Karim Ouattara

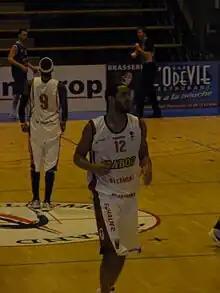
Karim Ouattara, is a Malian-French basketball player.

Karim Ouattara (born October 13, 1979) is a Malian-French basketball player, formally for Stade Clermontois BA.